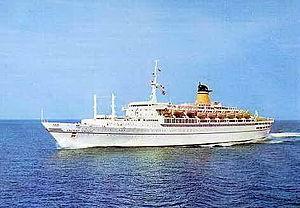
Le navire à moteur Guglielmo Marconi sur une carte postale de la Lloyd Triestino Italiano: La motonave Guglielmo Marconi in una foto-cartolina del Lloyd Triestino
Le Galileo Galilei est un paquebot construit en 1961 par les chantiers Cantieri Riuniti dell'Adriatico de Monfalcone pour la compagnie Lloyd Triestino di navigazione. Il est lancé le 2 juillet 1961 et mis en service en mars 1963. Devenu le Galileo de la compagnie Italia Crociere International en 1979 puis le Meridian de la Chandris Cruises en 1983, il devient la propriété de Sun Cruises en 1997 sous le nom de Sun Vista après avoir navigué 7 ans pour Chandris Fantasy Cruises, une filiale de la Chandris Cruises. Il sombre dans le détroit de Malacca le 21 mai 1999 à la suite d'un incendie dans la salle des machines.
Le Costa Riviera est un paquebot construit en 1961 par les chantiers Cantieri Riuniti dell'Adriatico de Trieste pour la compagnie Lloyd Triestino di navigazione. Il est lancé le 24 septembre 1961 et mis en service en novembre 1963 sous le nom de Guglielmo Marconi. Devenu le Costa Rivera de Costa Croisières en 1983, il est affrété quelques semaines par la compagnie American Family Cruises en 1993 et est rebaptisé American Adventure pour l’occasion. En 2002, il est vendu à la casse et détruit à Alang sous le nom de Liberty.